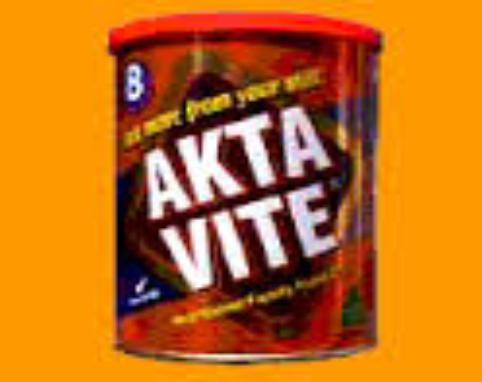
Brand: AktaVite
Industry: Food